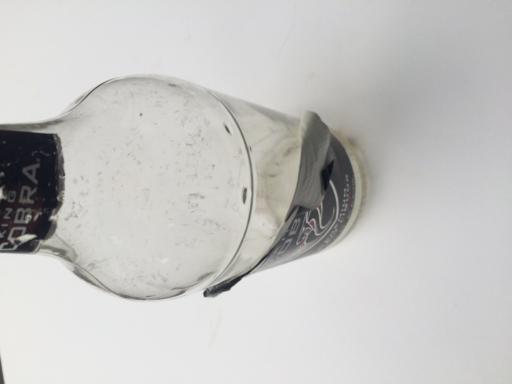
Label: glass